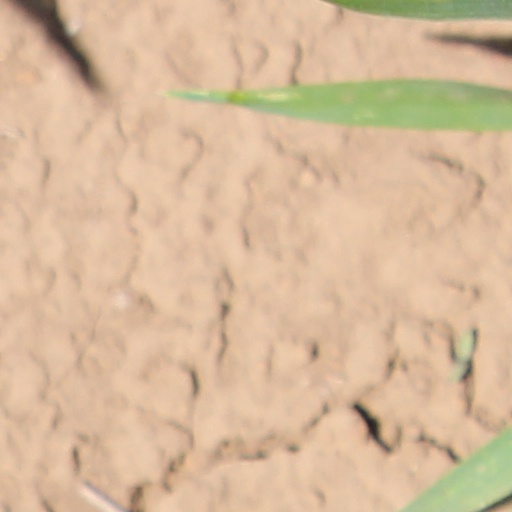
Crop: wheat